'Ndrina

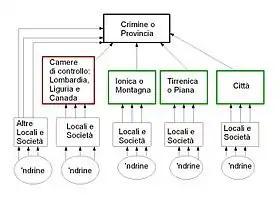
The structure of the 'Ndrangheta. Local 'ndrina are the building blocks, at the base of the hierarchy.

The 'ndrina is the basic unit of the 'Ndrangheta of Calabria, made up of blood relatives, and is the equivalent of the Sicilian Mafia's "family" or "cosca". The word derives from Greek, meaning "a man who does not bend". Each " 'ndrina" is "autonomous on its territory and no formal authority stands above the " 'ndrina" boss." The " 'ndrina" is usually in control of a small town or a neighbourhood in larger cities, even outside Calabria, in cities and towns in the industrial North of Italy, in and around Turin and Milan.